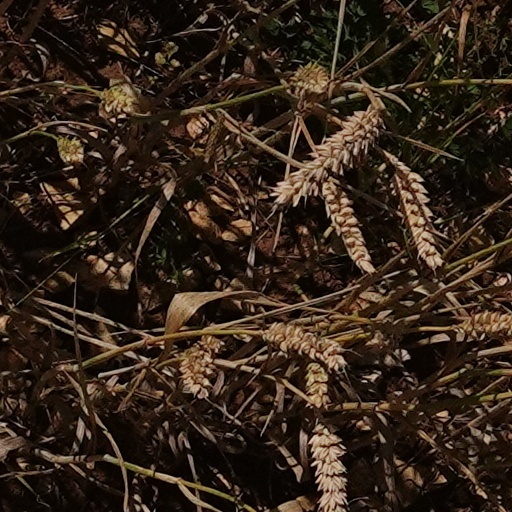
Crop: wheat